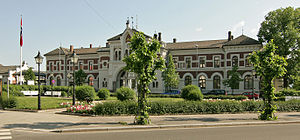
Hamar Station
Hamar Station er en jernbanestation på Dovrebanen og Rørosbanen, der ligger i byen Hamar i Norge. Stationen består af et større sporterræn, tre perroner og en stationsbygning i pudset tegl. Desuden er der en busterminal og en større parkeringsplads. Stationen ligger med udsigt over Mjøsa, der med 365 km² er Norges største indsø. Derudover ligger Norsk Jernbanemuseum ca. 2 km fra stationen.